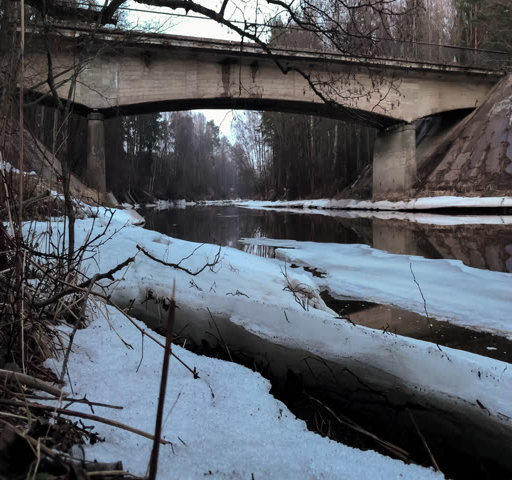
bridge over the river in early spring when the snow has not yet melted away .